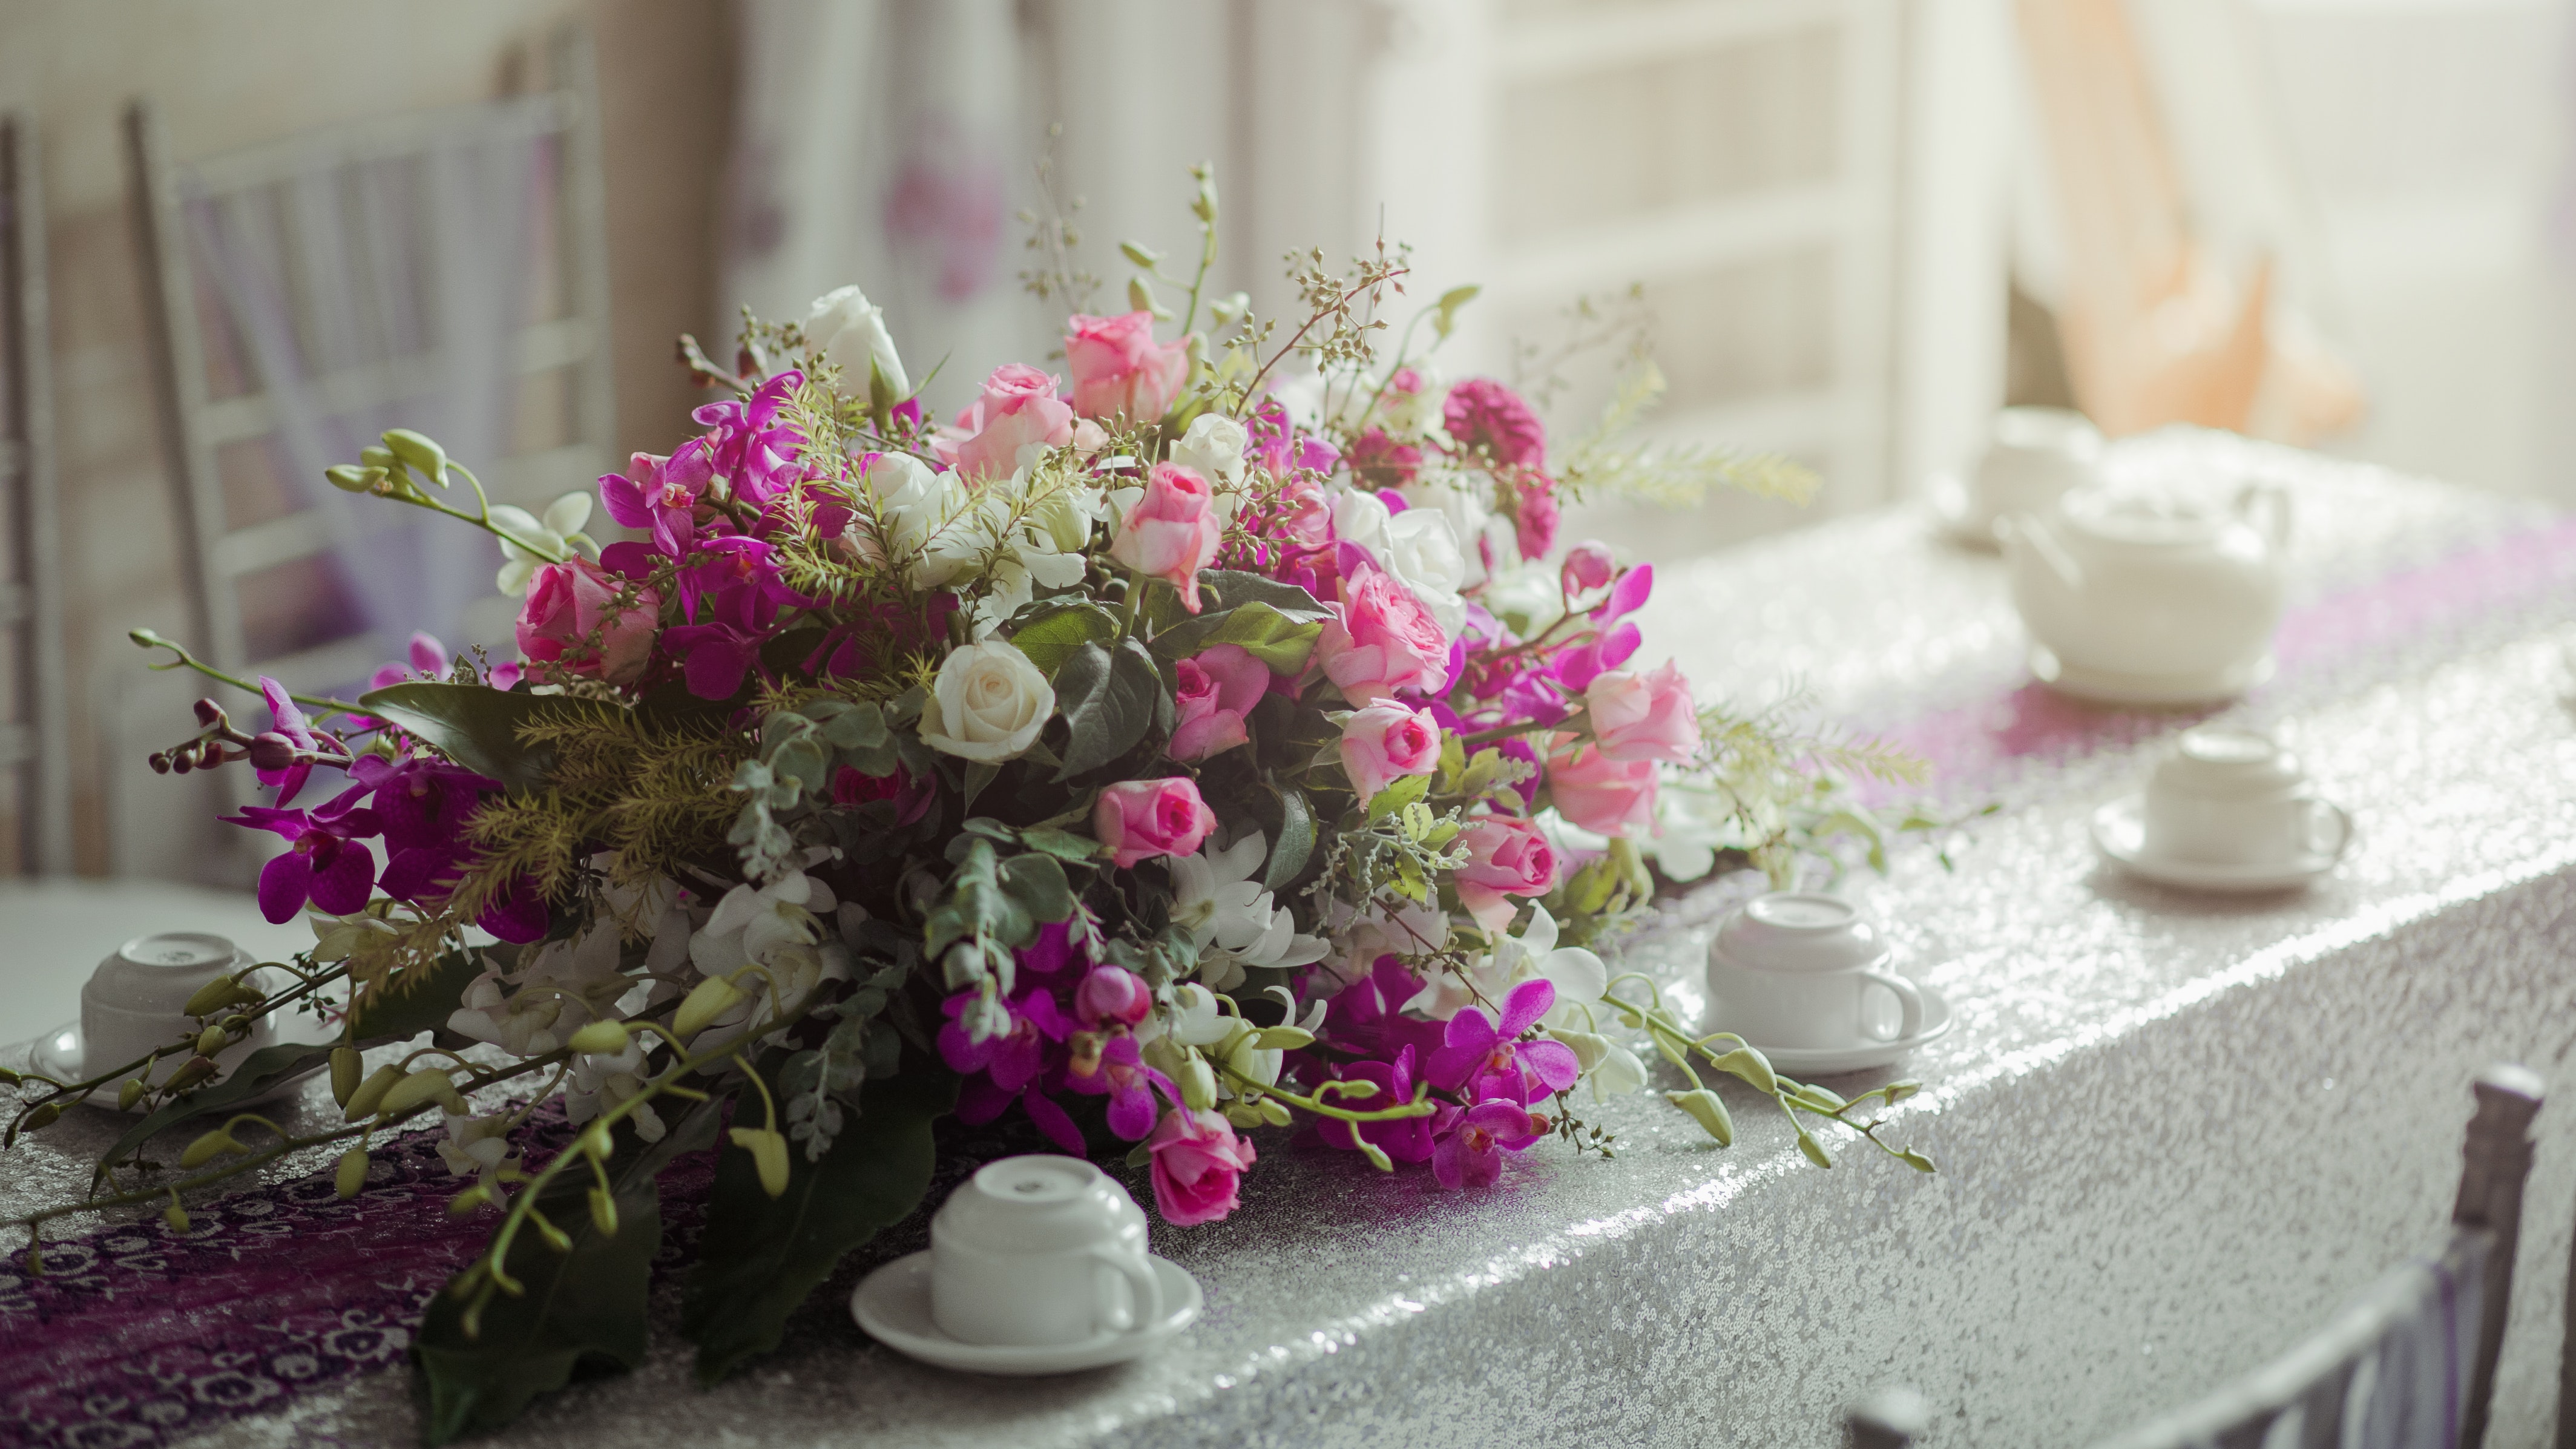
flower, flower arranging, pink, bouquet, floristry, centrepiece, cut flowers, floral design, plant, artificial flower, petal, table, tableware, wildflower, magenta, flowering plant, still life, flowerpot, interior design, pink family, artwork, herbaceous plant